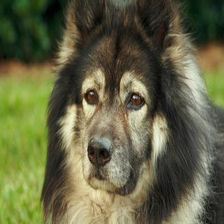
Species: dog
Breed: keeshond